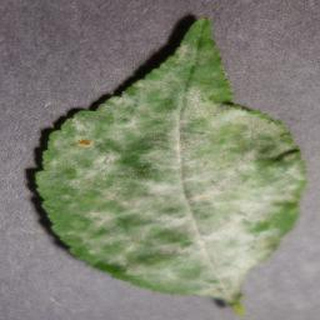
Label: cherry_powdery_mildew